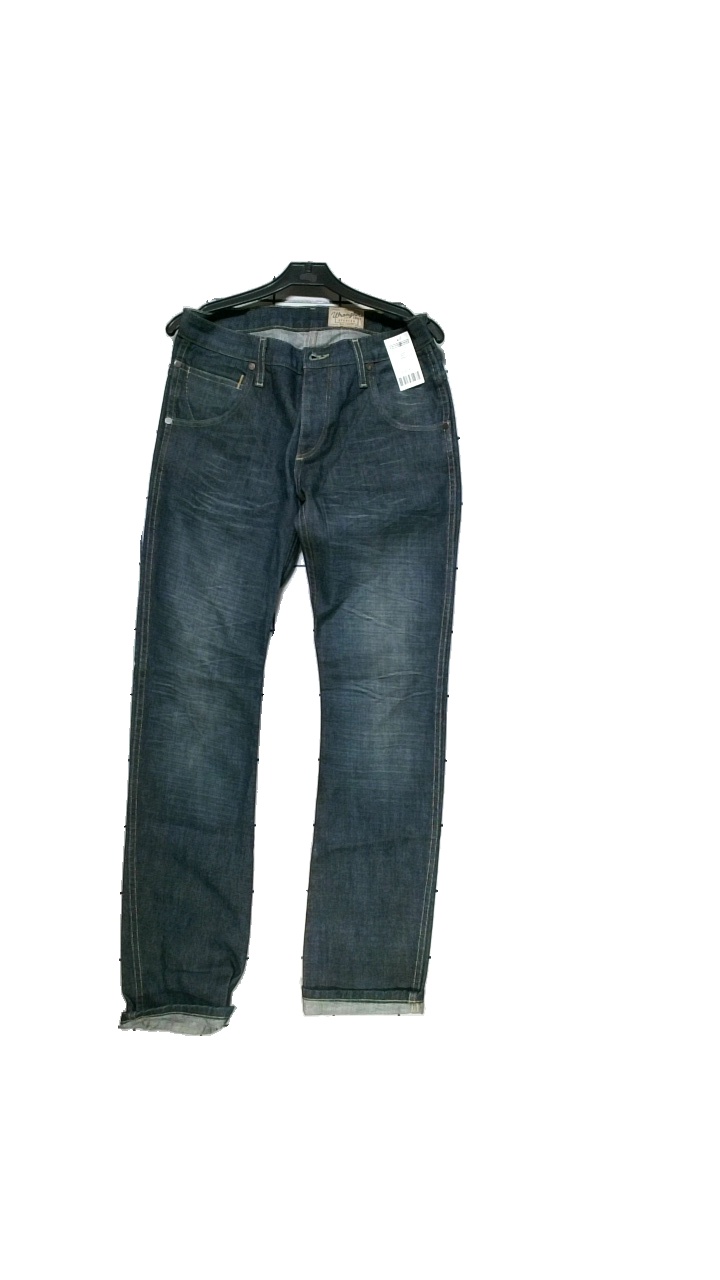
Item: Jeans (Unisex)
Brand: Wrangler
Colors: Blue
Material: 100% cotton
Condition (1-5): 5
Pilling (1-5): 5
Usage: Reuse
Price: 150-250